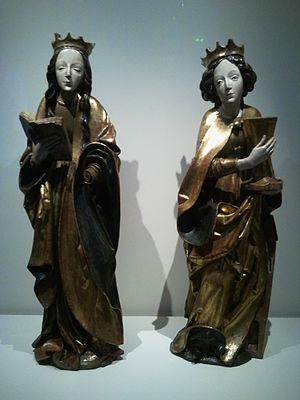
Statues polychromes en tilleul de sainte Barbe et de sainte Catherine, réalisées par Paul de Levoča avant 1509 pour le retable de la Vierge, dans l’église catholique romaine Saint-Pierre-d’Alkantara d’Okoličné, quartier de la ville de Liptovský Mikuláš, au nord de la Slovaquie, présentées à Paris au musée national du Moyen Âge dans le cadre de l’exposition D’or et de Feu, l’art en Slovaquie à la fin du Moyen Âge entre le 16 septembre 2010 et le 10 janvier 2011.
Maître Paul de Levoča est un tailleur et sculpteur des XVᵉ et XVIᵉ siècles, ayant principalement exercé dans la ville de Levoča, aujourd’hui à l’est de la Slovaquie.